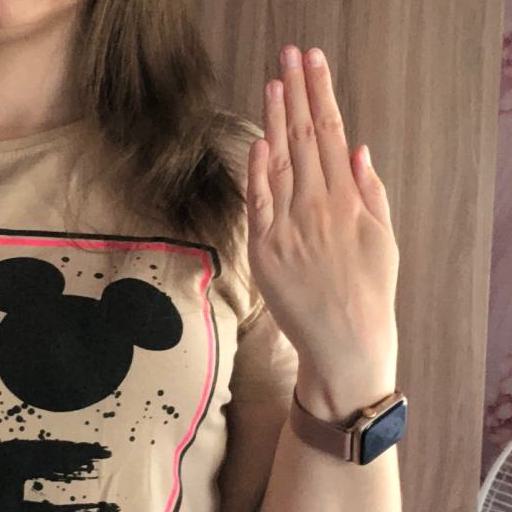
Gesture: stop_inverted